Egghead (Marvel Comics)

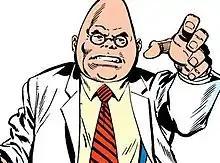

Egghead is an alias used by two supervillains appearing in American comic books published by Marvel Comics.